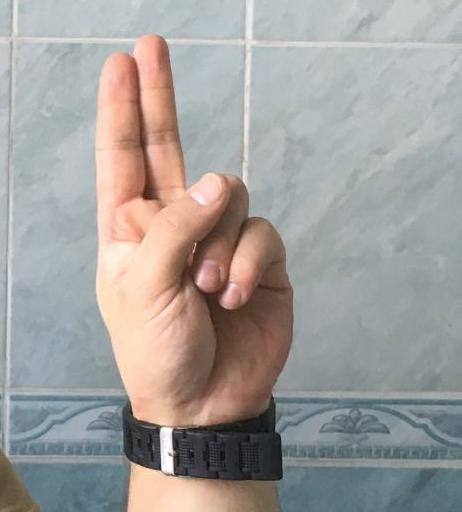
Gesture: two_up